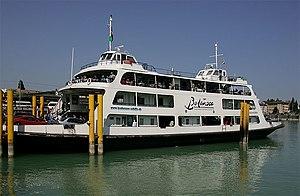
Pays montagneux et vallonné, la Suisse possède toutefois un réseau routier dense pour les automobilistes. Cependant, à cause du relief tourmenté, la route doit parfois avoir recours à d'autres moyens de transports pour franchir les obstacles naturels.
Le lac de Constance possède la plus grande flotte de plaisance d'Europe pour le transport public.
Le bac Romanshorn–Friedrichshafen et une liaison lacustre transfrontalière sur le lac de Constance, entre la Suisse et l'Allemagne, permettant aux automobilistes d'éviter un long détour de 85 km par la terre ferme. Les bateaux permettent également l'accès aux piétons et cyclistes.